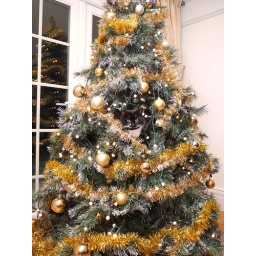
cat in the tree